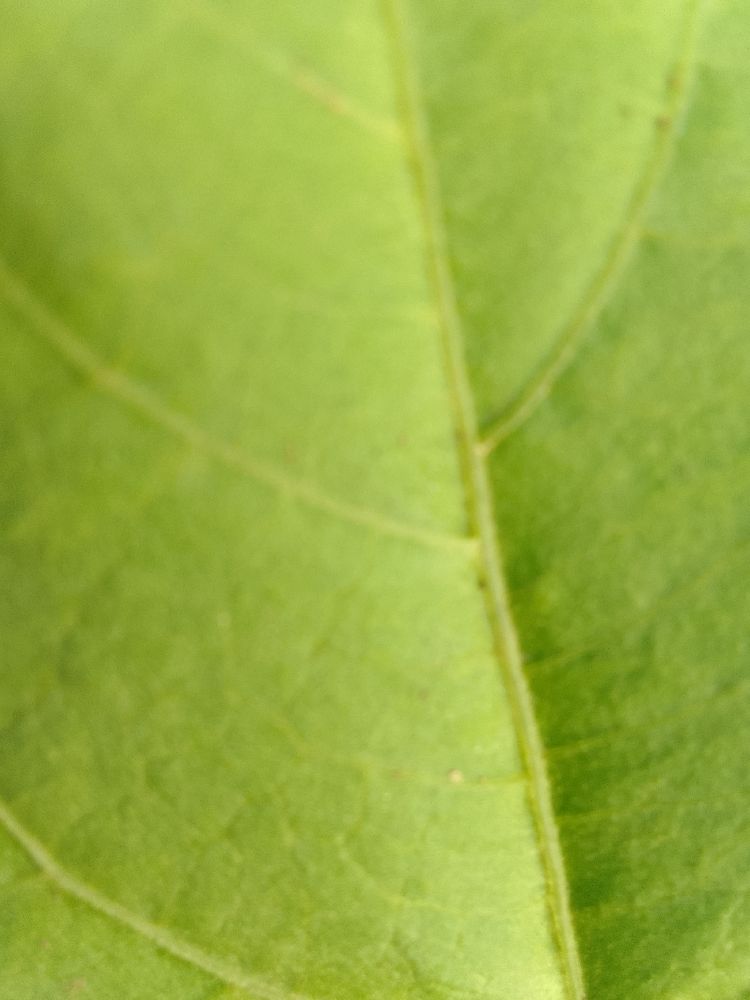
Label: healthy